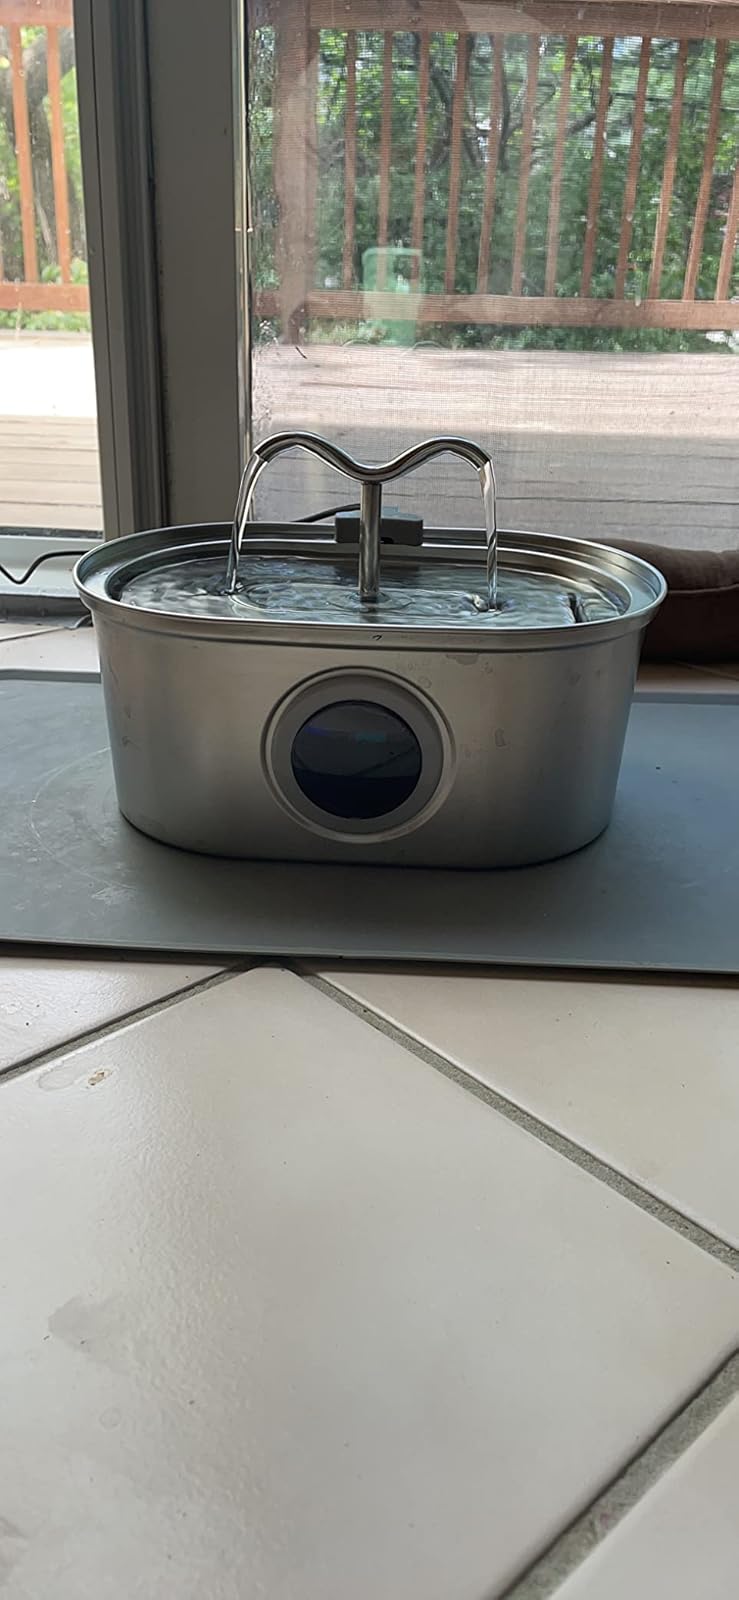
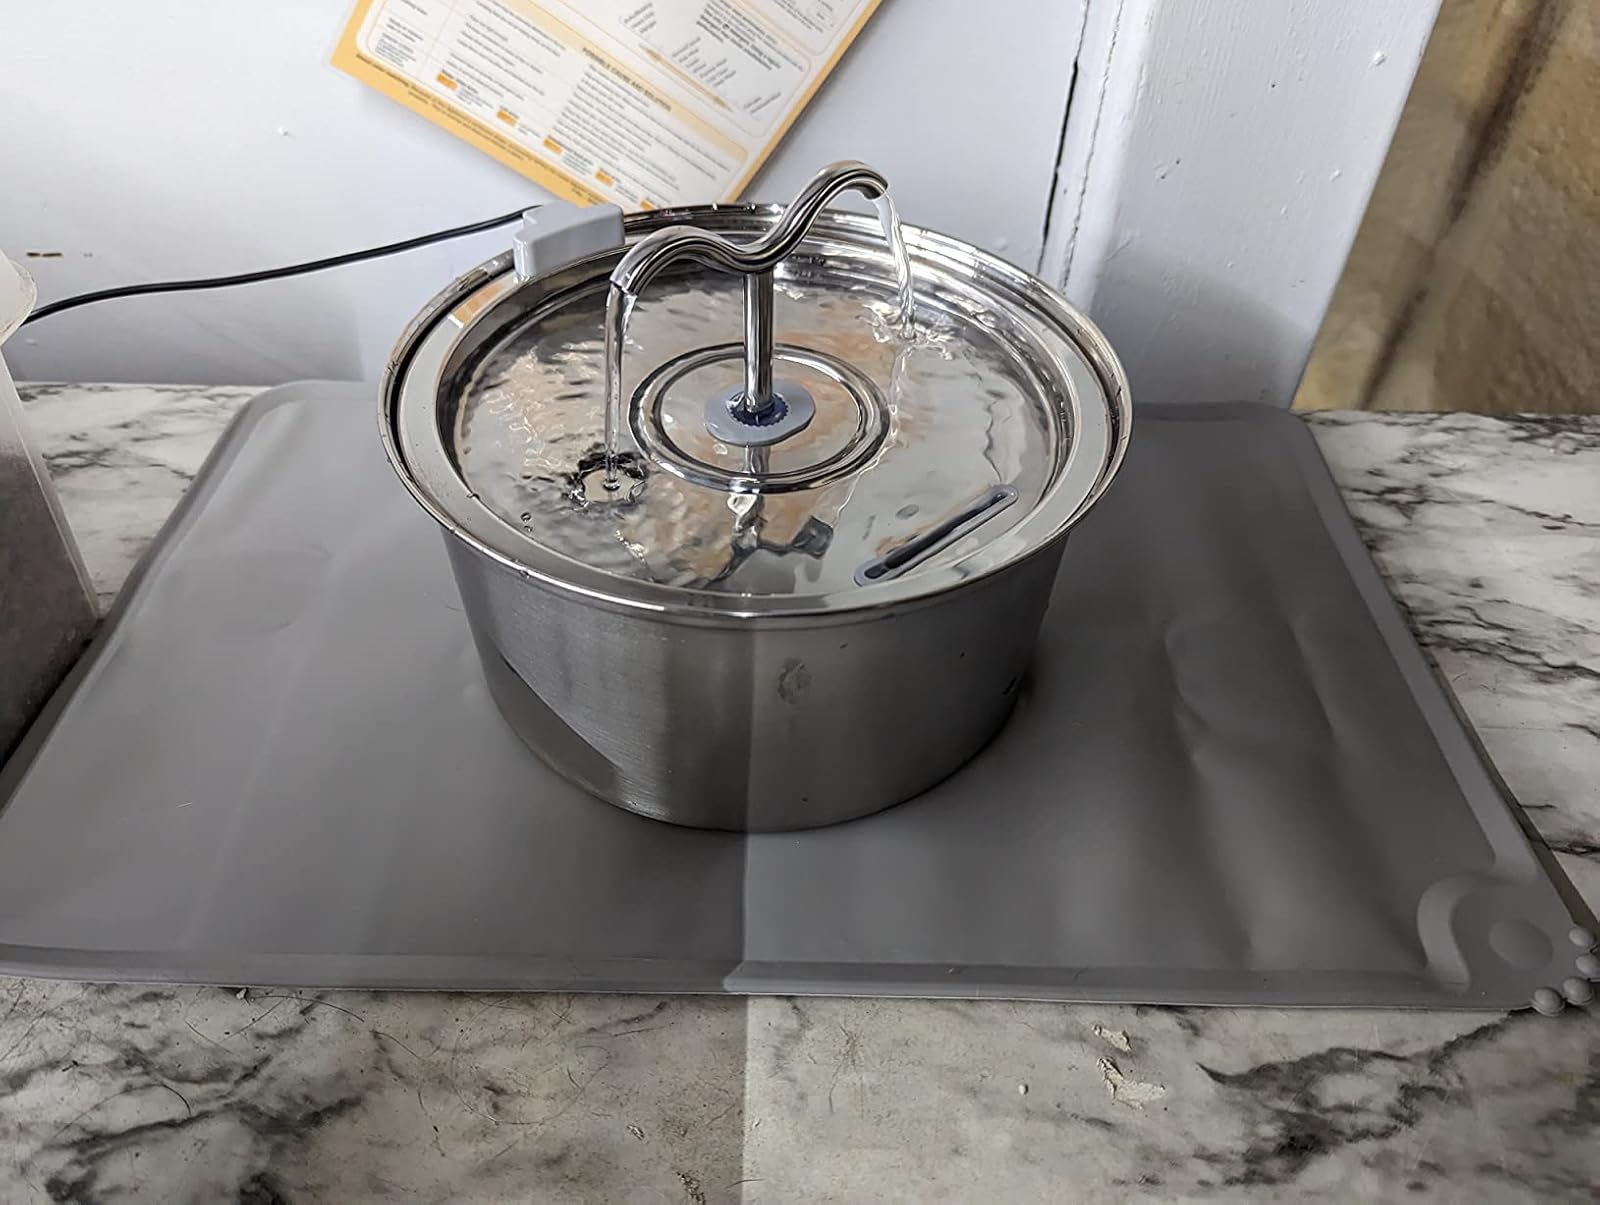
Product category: items_bowl
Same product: no